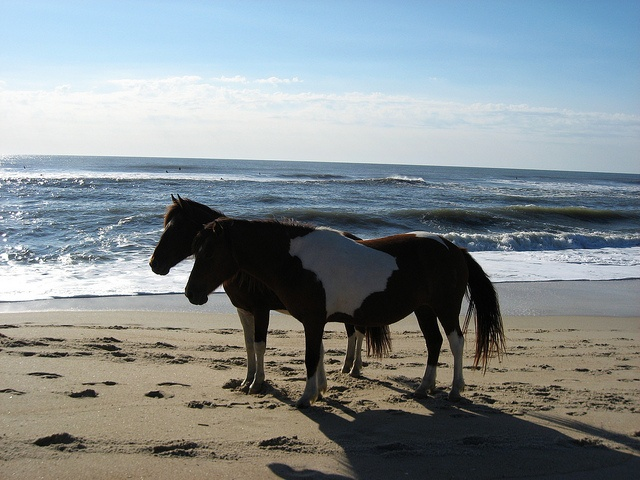
two horses near one another on a beach
Two horses standing next to each other on the beach.
Two horses stand on a beach next to the water and waves.
The two horses walk side by side in the sand.
A couple of horses stopped in tracks on beach near he ocean.